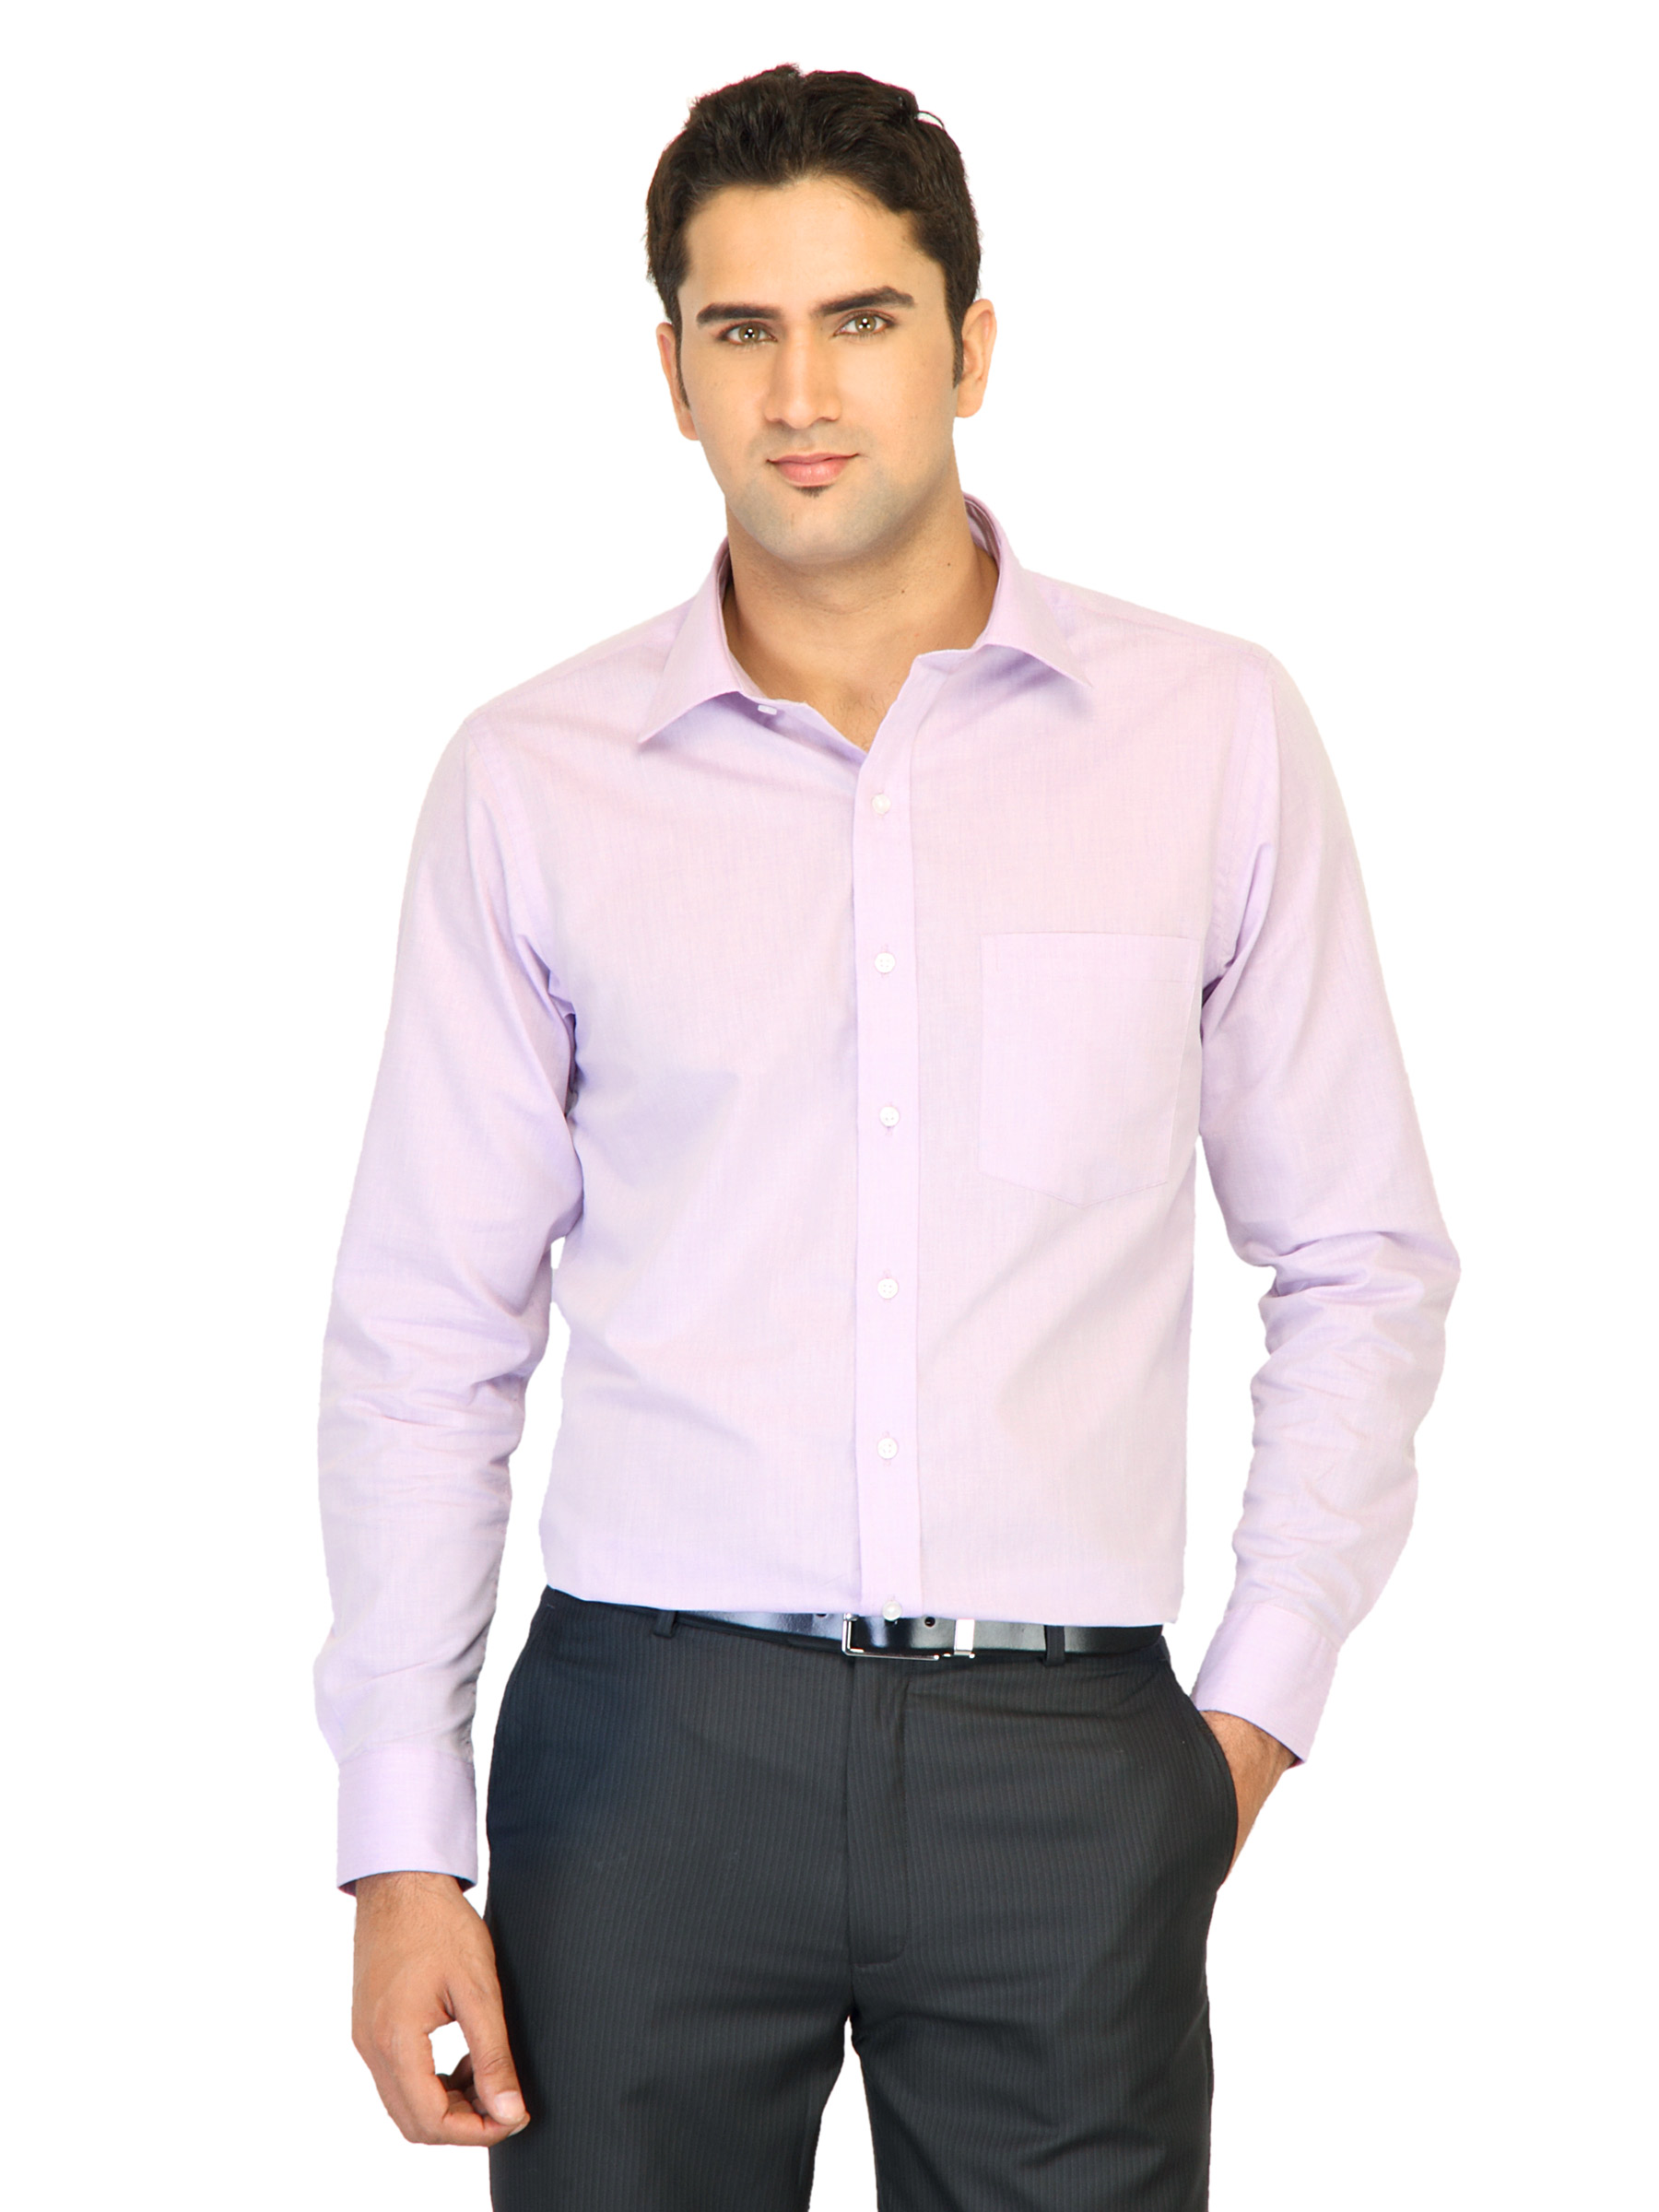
Belmonte Men Solid Purple Shirts
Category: Apparel / Topwear / Shirts
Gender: Men
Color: Purple
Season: Fall 2011
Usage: Formal